Nanni Loy

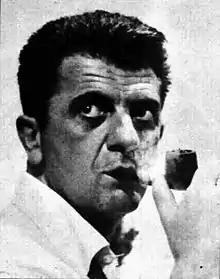
Nanni Loy in the movie "Radiocorriere" magazine, 1966

Nanni Loy (born Giovanni Loi; 23 October 1925 – 21 August 1995) was an Italian film, theatre and TV director. Specifically, Nanni Loy was Sardinian, and one of several notable Sardinian film makers, including Franco Solinas.